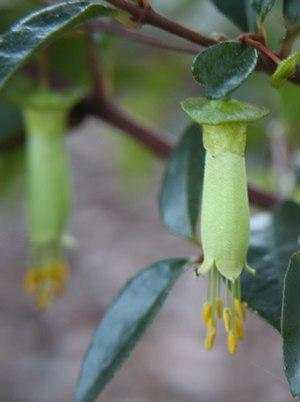
Correa est un genre de 11 espèces d'angiospermes aux fleurs en forme de cloches originaires pour la plupart de l'est de l'Australie. Correa fait partie de la famille des Rutaceae et comme beaucoup de plantes de cette espèce, les feuilles écrasées dégagent une odeur caractéristique.